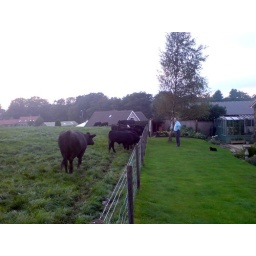
Early evening and the cows come over to investigate my Dad, and Tigger the cat wisely keeps behind out of the way!